Revolt of Abd al-Salam

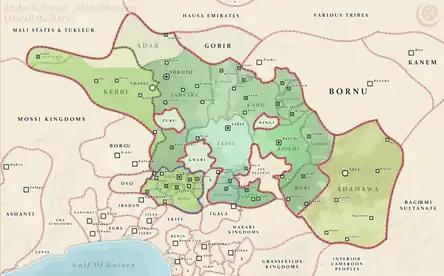
Map of the region showing Zamfara, Gobir and Kebbi

After the hijra, Shehu Usman dan Fodio was widely recognized as the Amir al-mu'minin by the Muslim community that had joined him from various parts of Hausaland, including Abd al-Salam. Usman's leadership gained widespread support, and he became the central figure around whom the movement rallied. Usman distributed flags to several Muslim scholars, who were predominantly of Fulani descent. These scholars were entrusted with leading jihad campaigns in different regions to expand the influence of the caliphate. By 1809, the Sokoto Caliphate had achieved significant success, as evidenced by the fall of Alkalawa and the defeat of King Yunfa. At this point, the caliphate encompassed the entire Hausaland region, extended into parts of Bornu and Fombina (Adamawa), and even expanded south of Hausaland, exerting its authority and influence over a vast area.